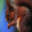
Label: squirrel